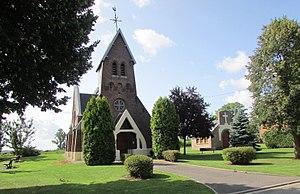
L'église et le temple
Vendelles est une commune française située dans le département de l'Aisne, en région Hauts-de-France.